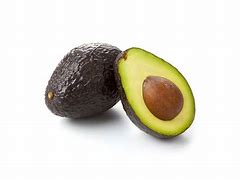
Label: Avocado